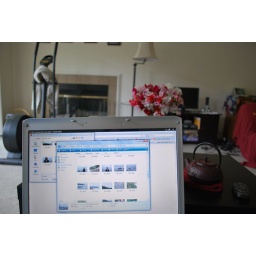
4:22pm - Uploading photos to flickr. Hmm. Oh, and the flowers we got at the farmer's market in the bk.